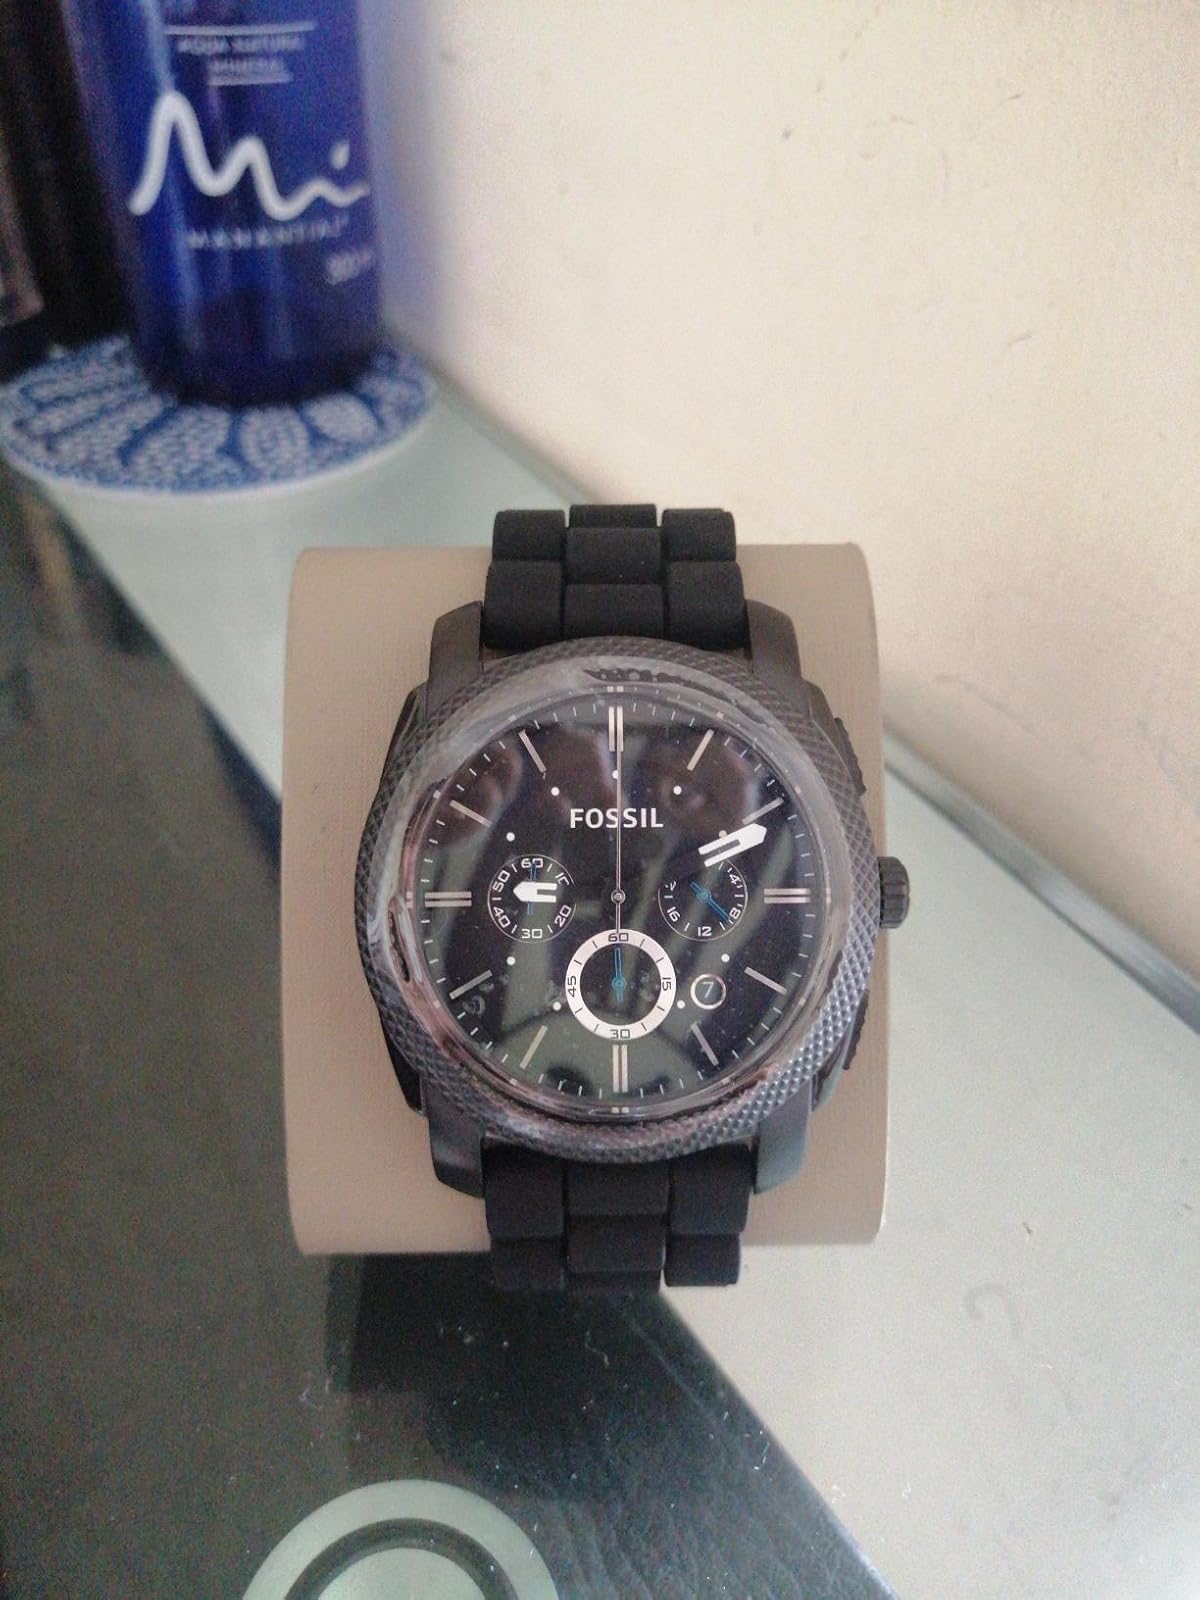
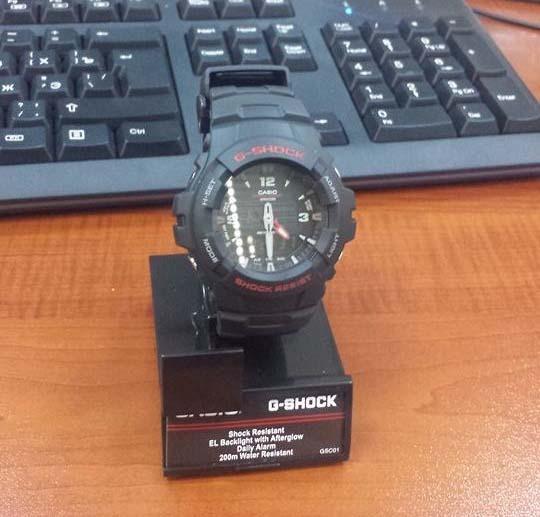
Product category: accessories_watch
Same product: no